Dali Princess

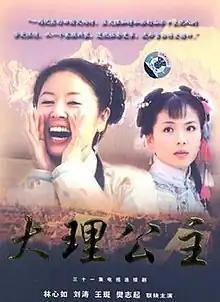

Dali Princessis a Chinese television series produced by CCTV in 2006. This series completed filming on 22 January 2006. Spanning over 31 episodes, series focuses on the lead character Aiyue's love relationships.